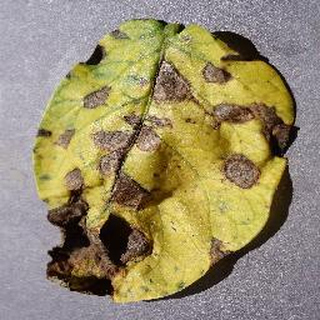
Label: potato_early_blight